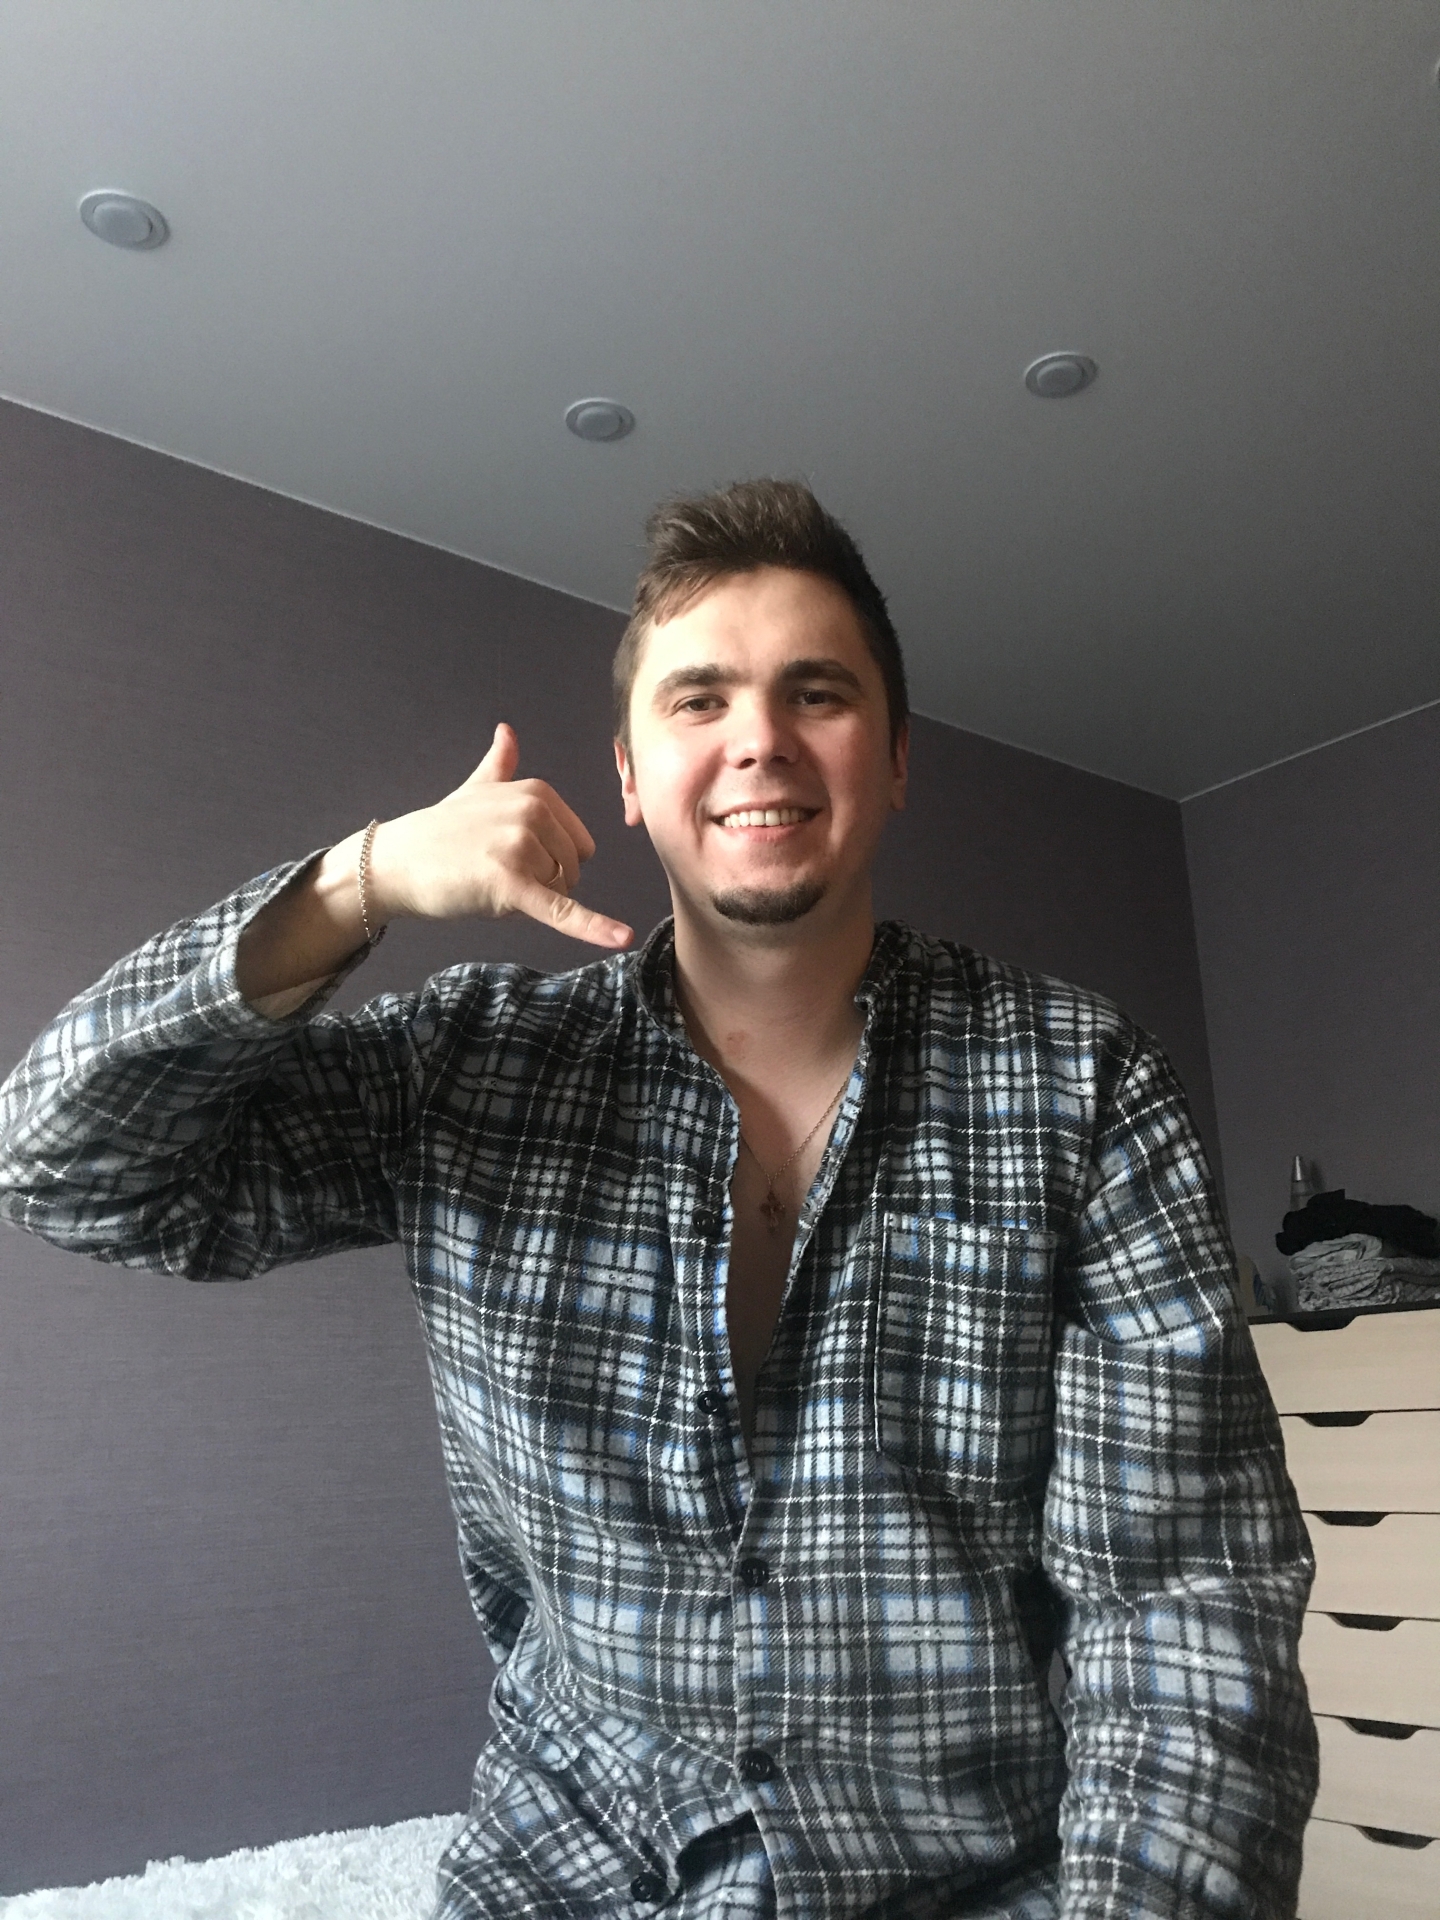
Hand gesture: call